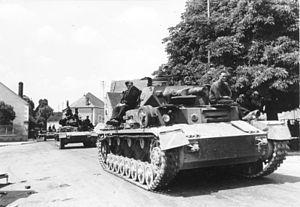
La bataille de France ou campagne de France est l'invasion des Pays-Bas, de la Belgique, du Luxembourg et de la France, par les forces du Troisième Reich, pendant la Seconde Guerre mondiale. L'offensive débute le 10 mai 1940, mettant fin à la « drôle de guerre ». Après la percée allemande de Sedan et une succession de reculs des armées britannique, française et belge, ponctuées par les batailles de la Dyle, de Gembloux, de Hannut, de la Lys et de Dunkerque, elle se termine par la retraite des troupes britanniques et la demande d'armistice du gouvernement français, qui est signé le 22 juin, les militaires ayant refusé la capitulation.
Cette page concerne l'année 1940 du calendrier grégorien.